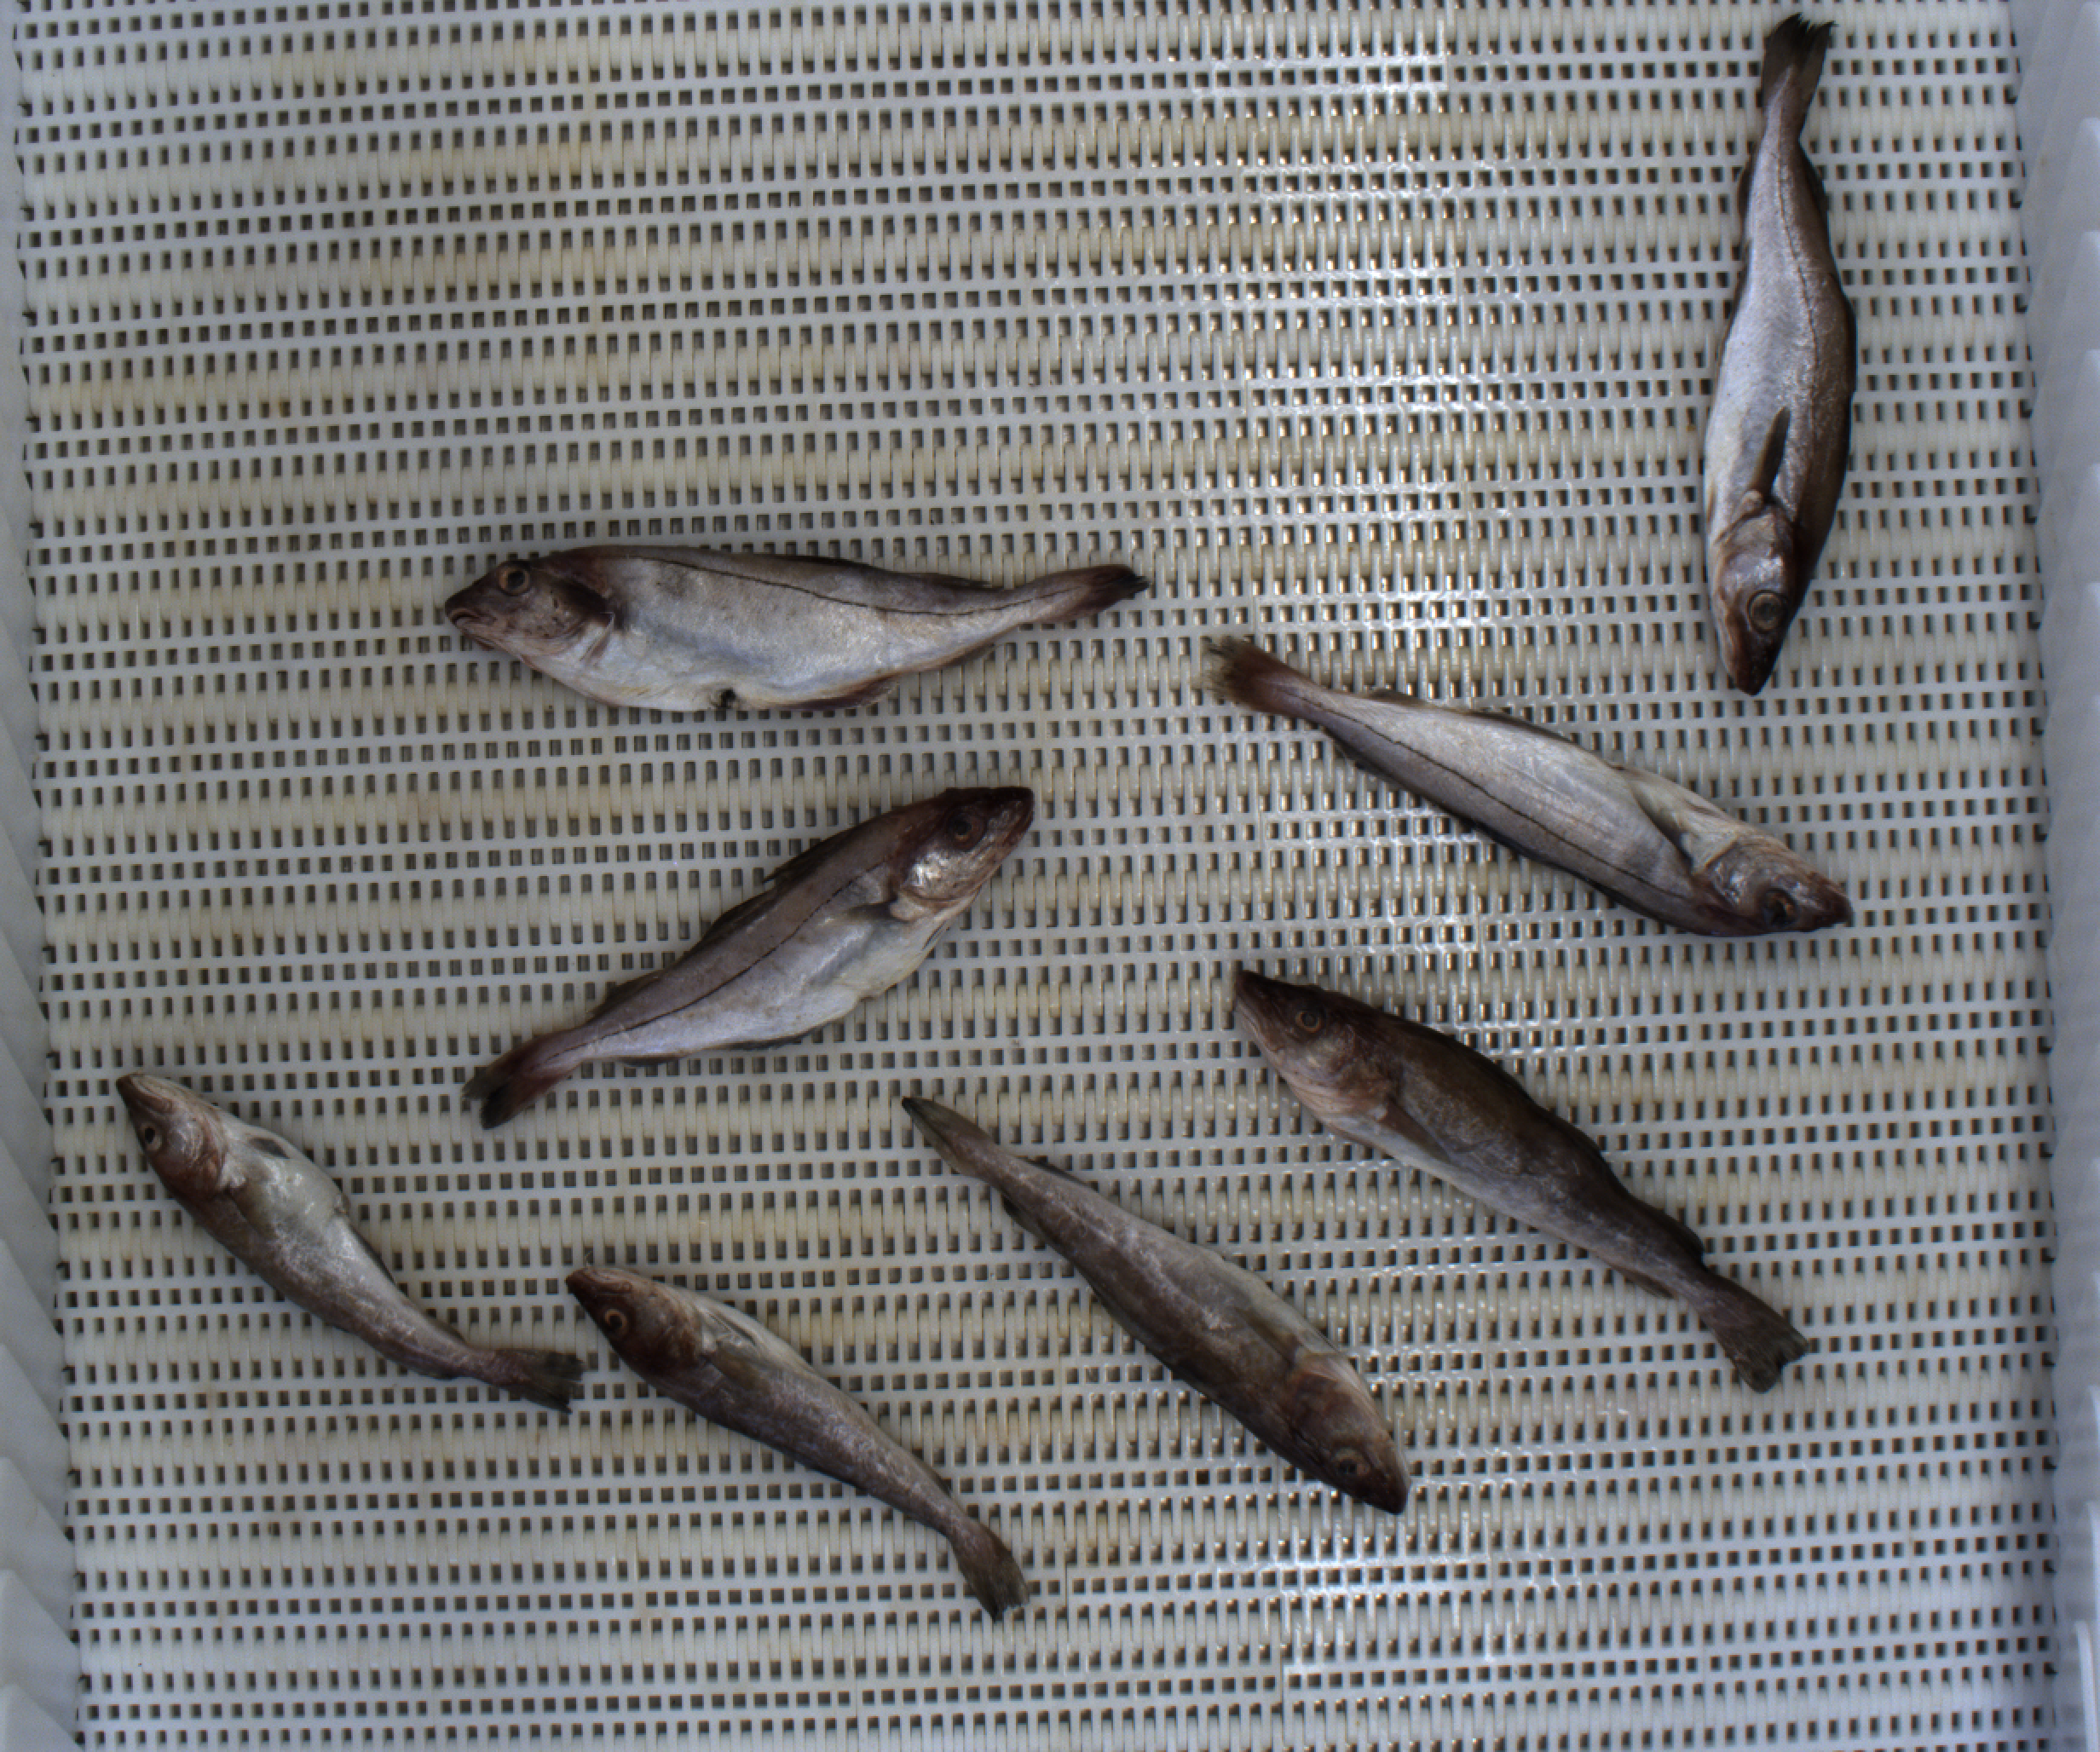
Total fish: 8
Cod: 4
Haddock: 3
Whiting: 1
Hake: 0
Horse mackerel: 0
Saithe: 0
Other: 0